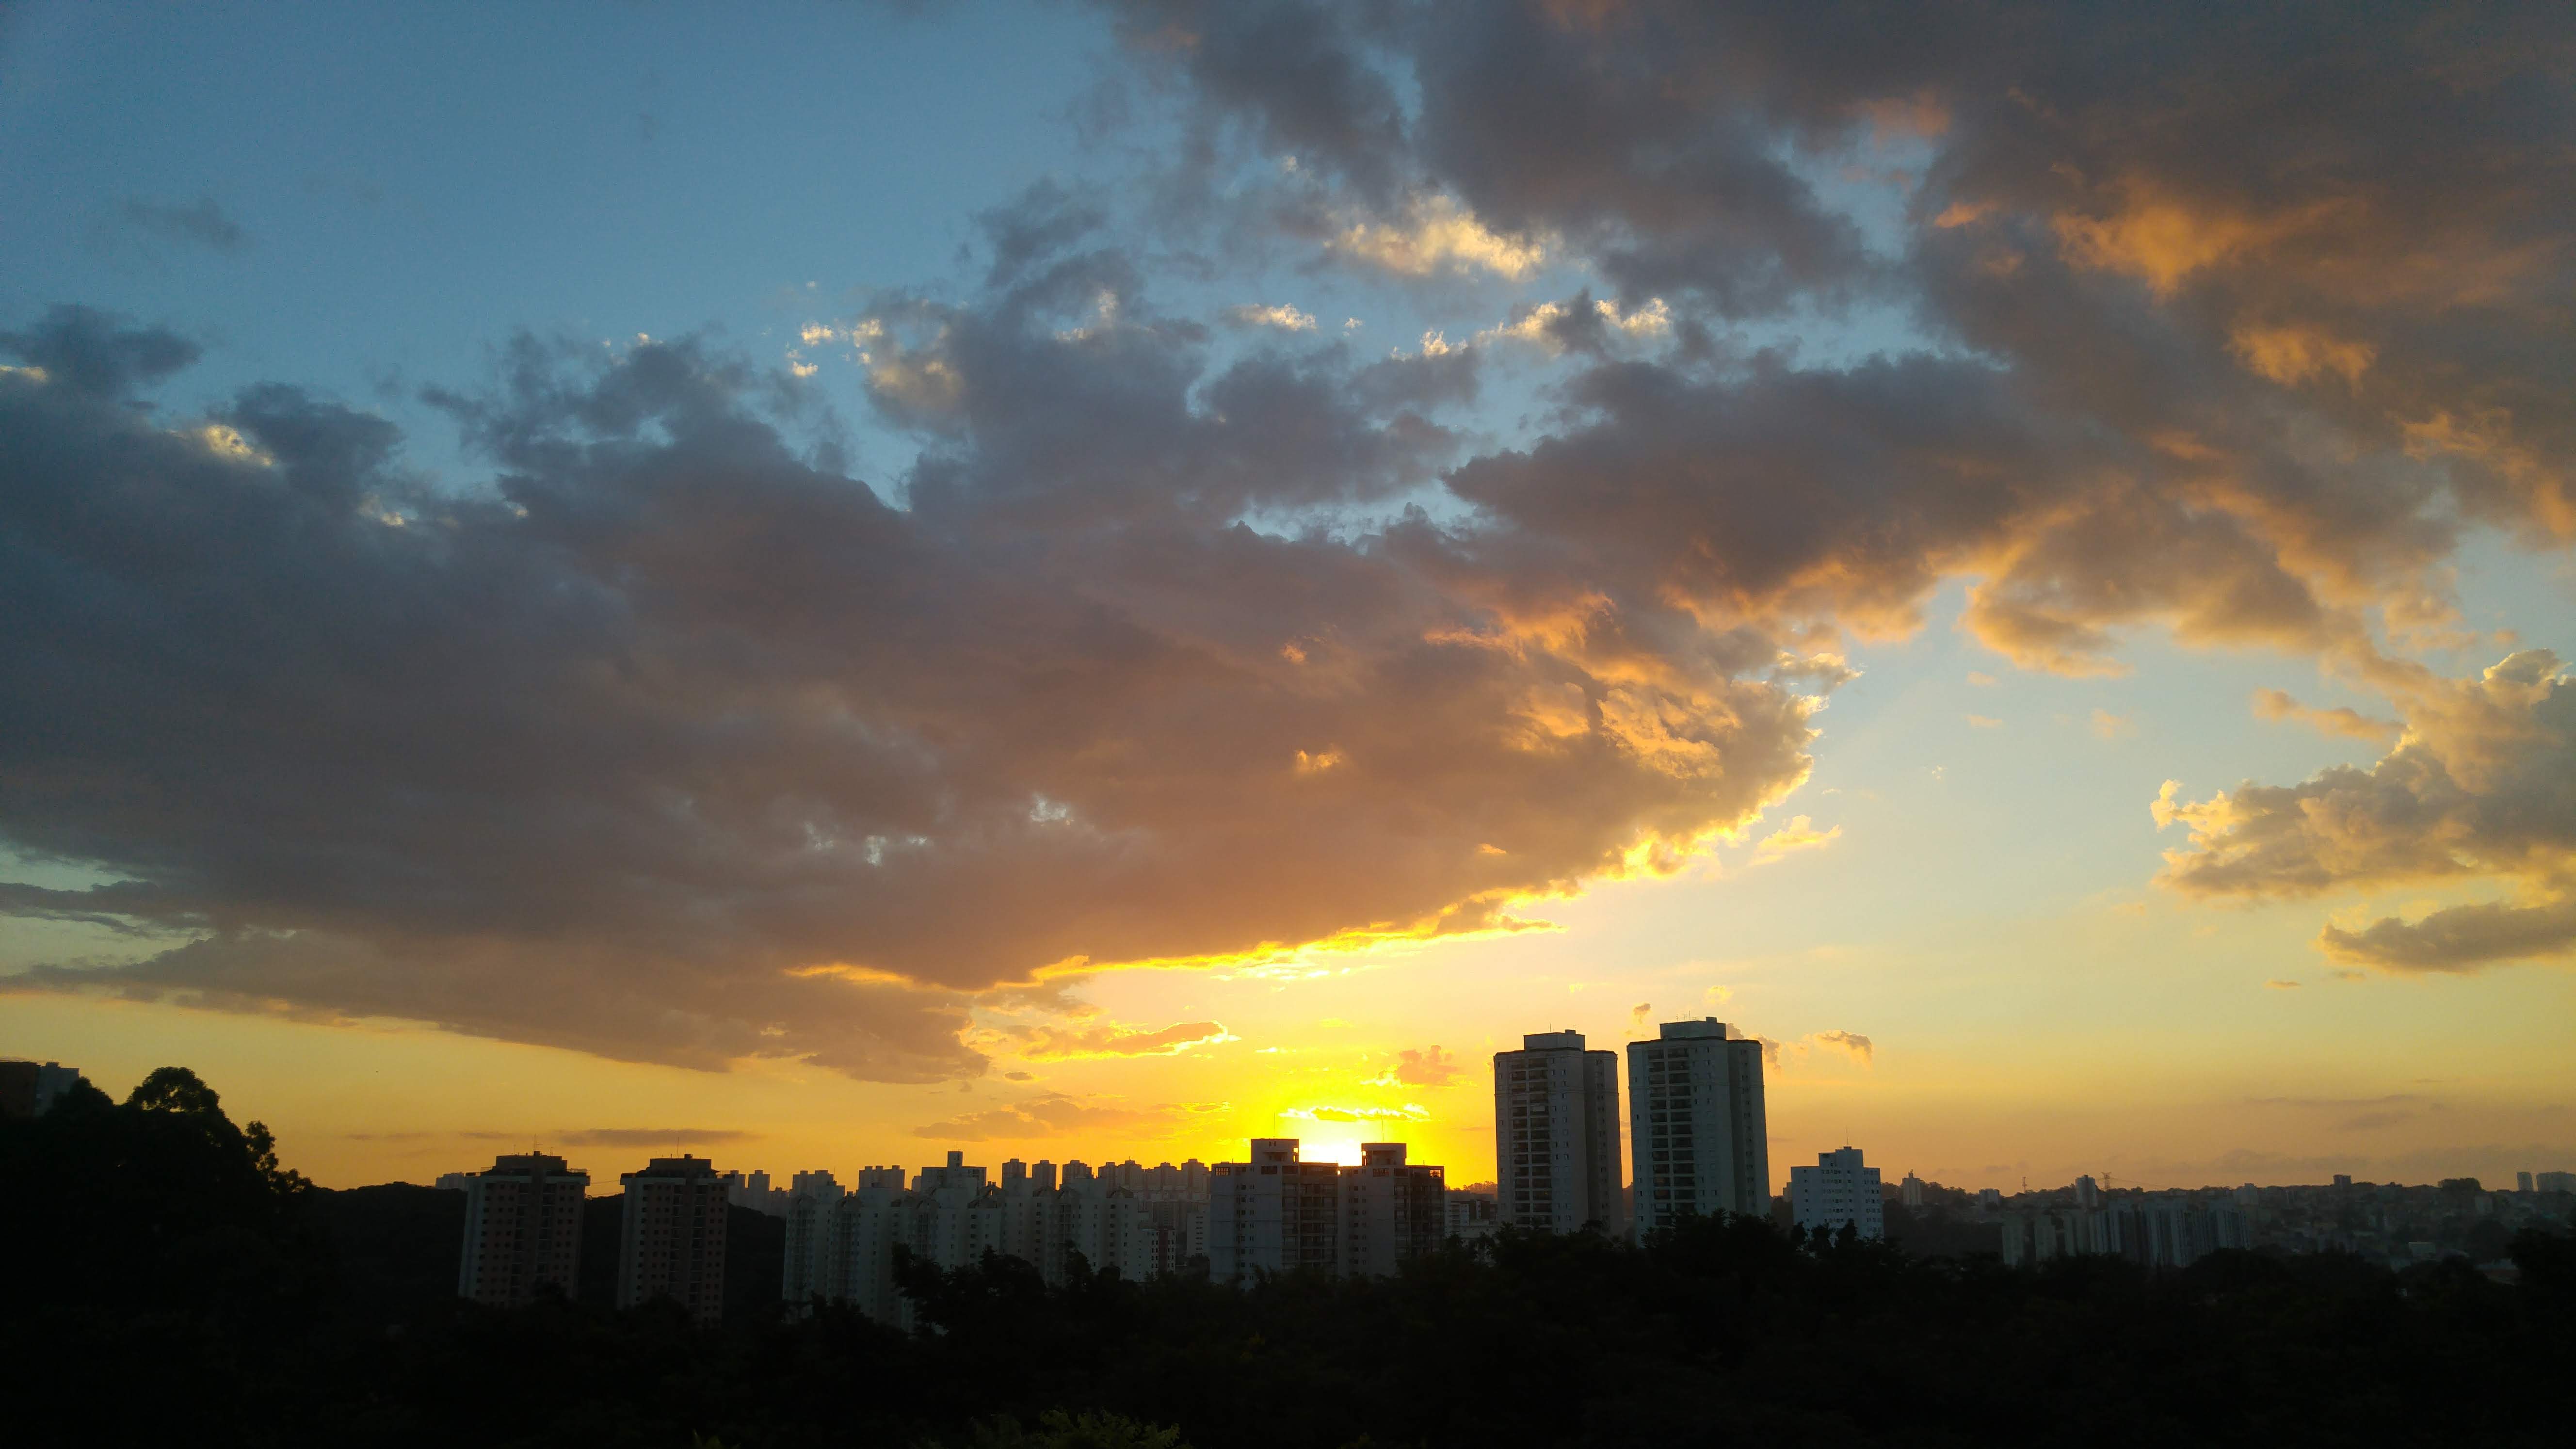
sunset, cloud, sky, atmosphere, afterglow, world, natural landscape, skyscraper, building, sunlight, dusk, red sky at morning, cumulus, atmospheric phenomenon, sunrise, horizon, tower block, city, landscape, heat, Tints and shades, sun, dawn, cityscape, astronomical object, meteorological phenomenon, backlighting, evening, downtown, night, tree, silhouette, skyline, darkness, plant, reflection